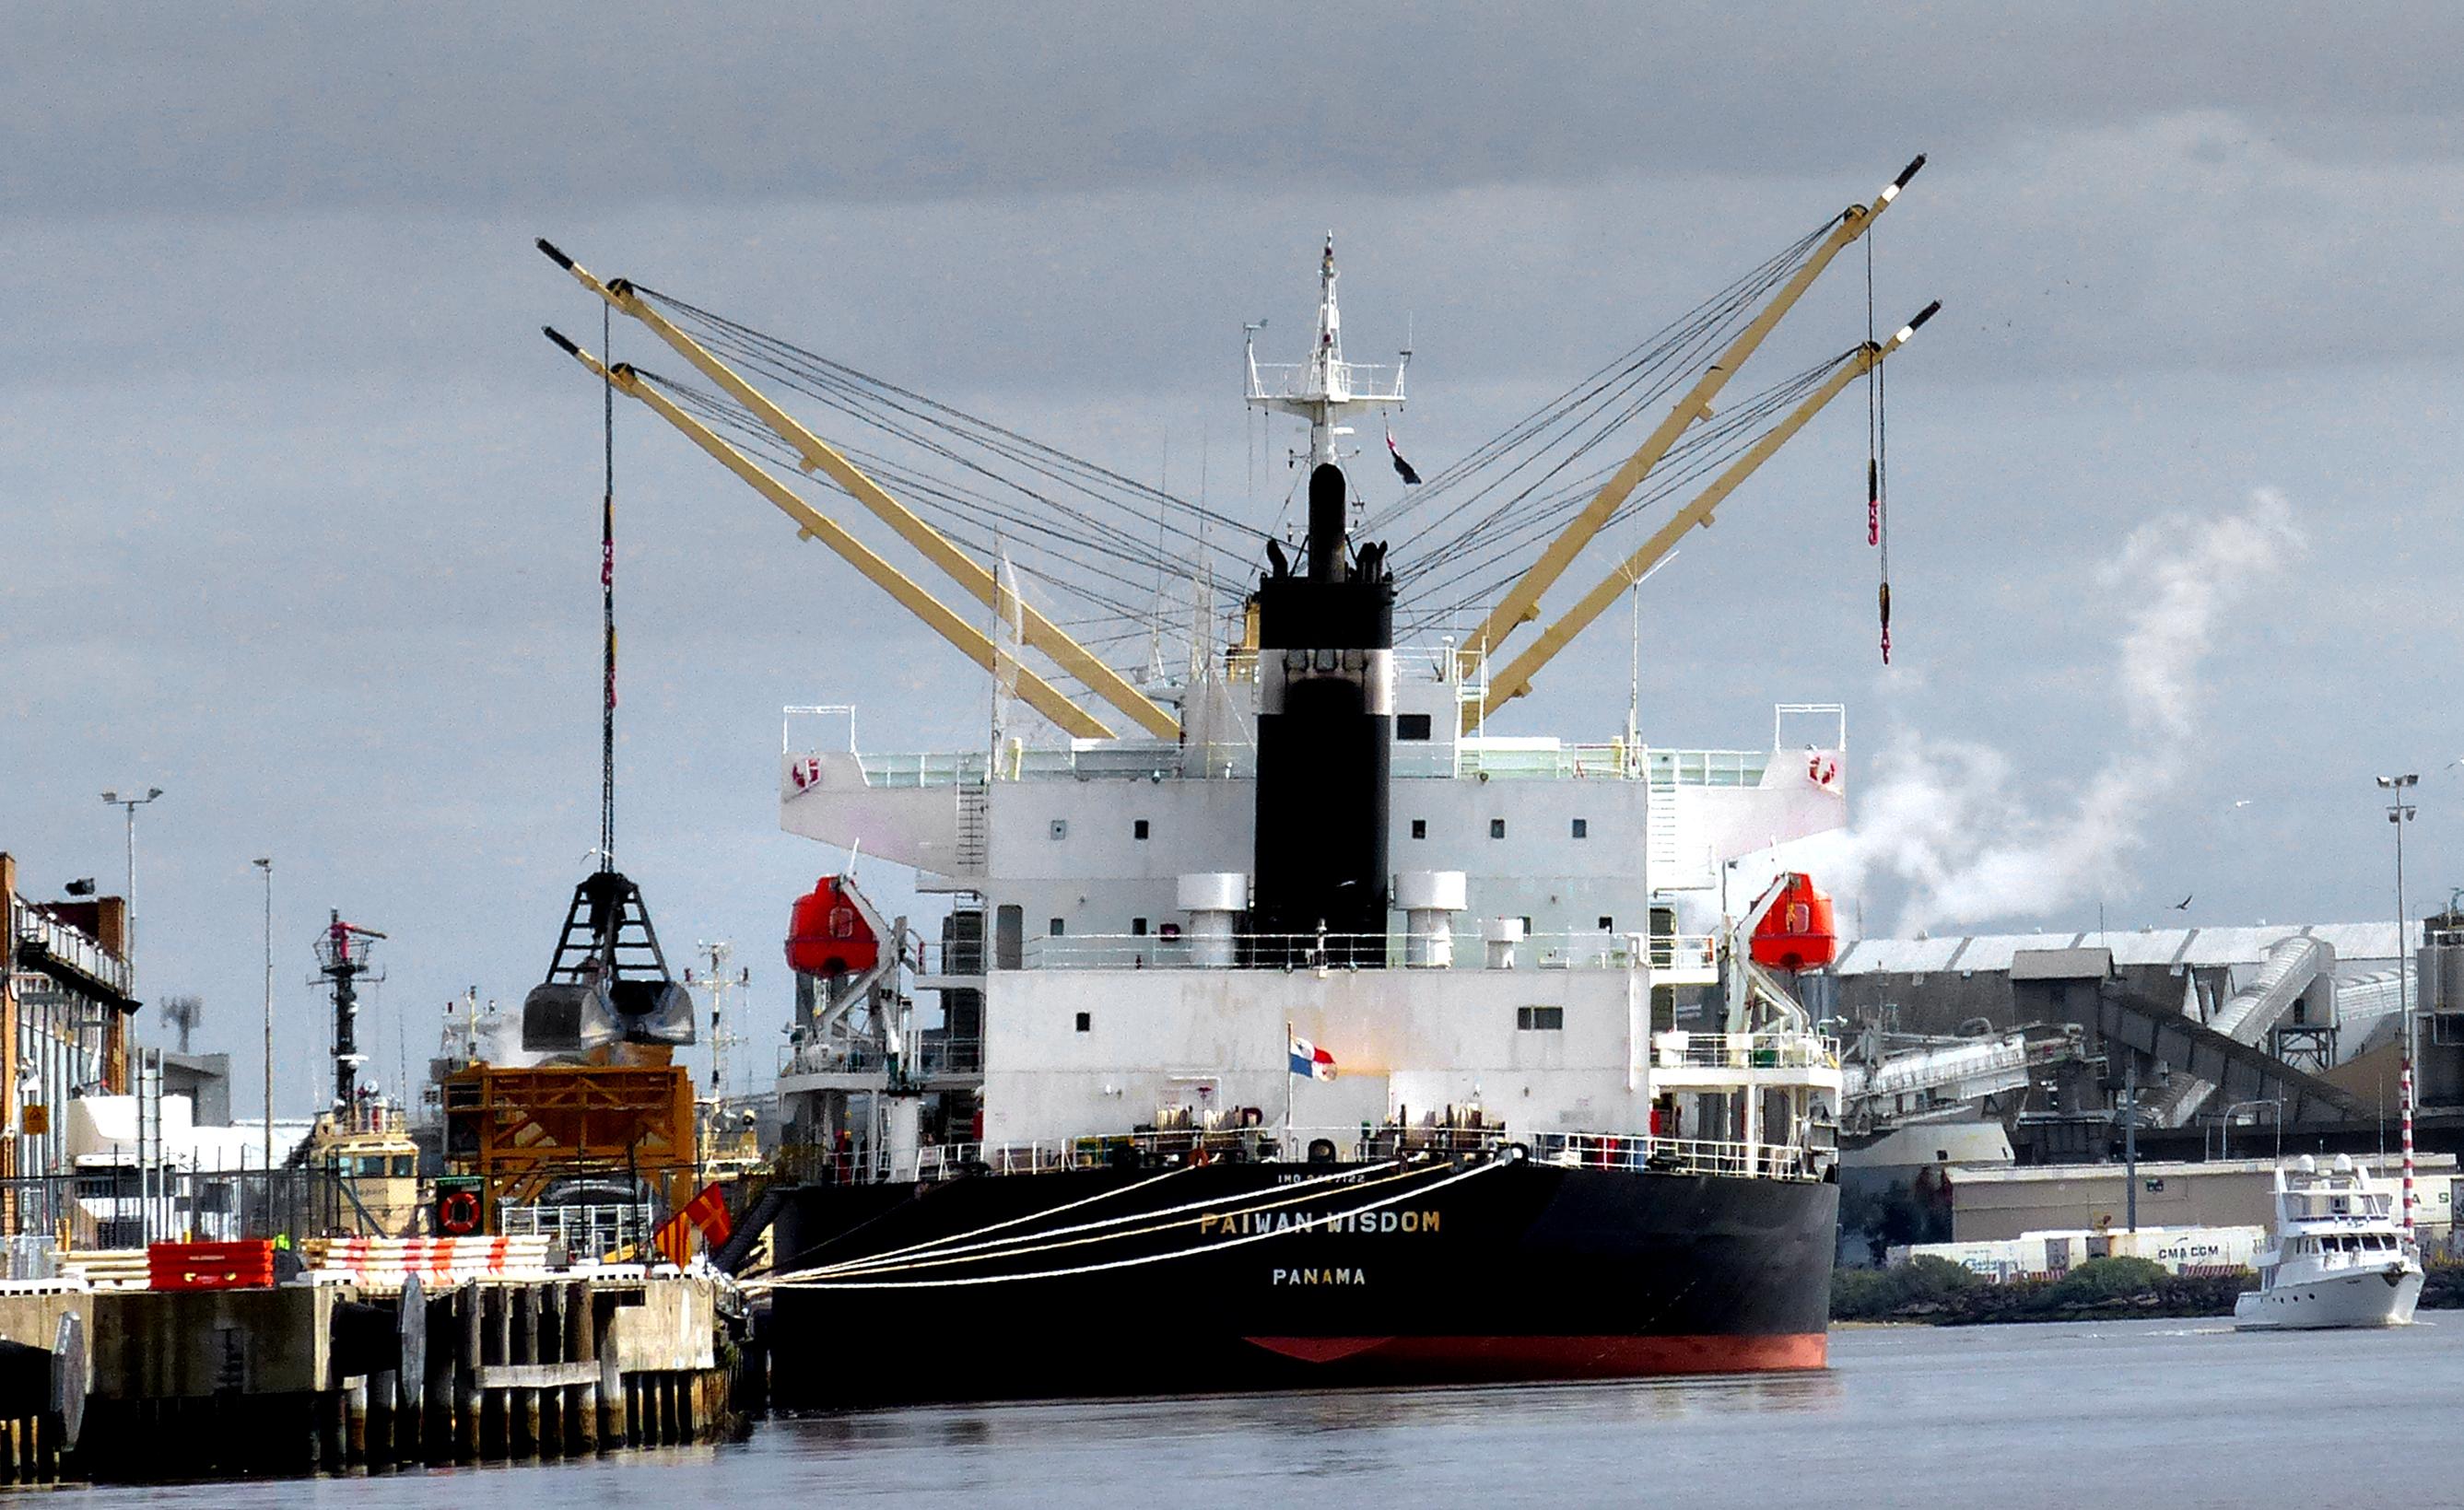
ship, vehicle, port, cargo ship, publicdomain, tugboat, watercraft, freight transport, tank ship, bulk carrier, research vessel, reefer ship, dock landing ship